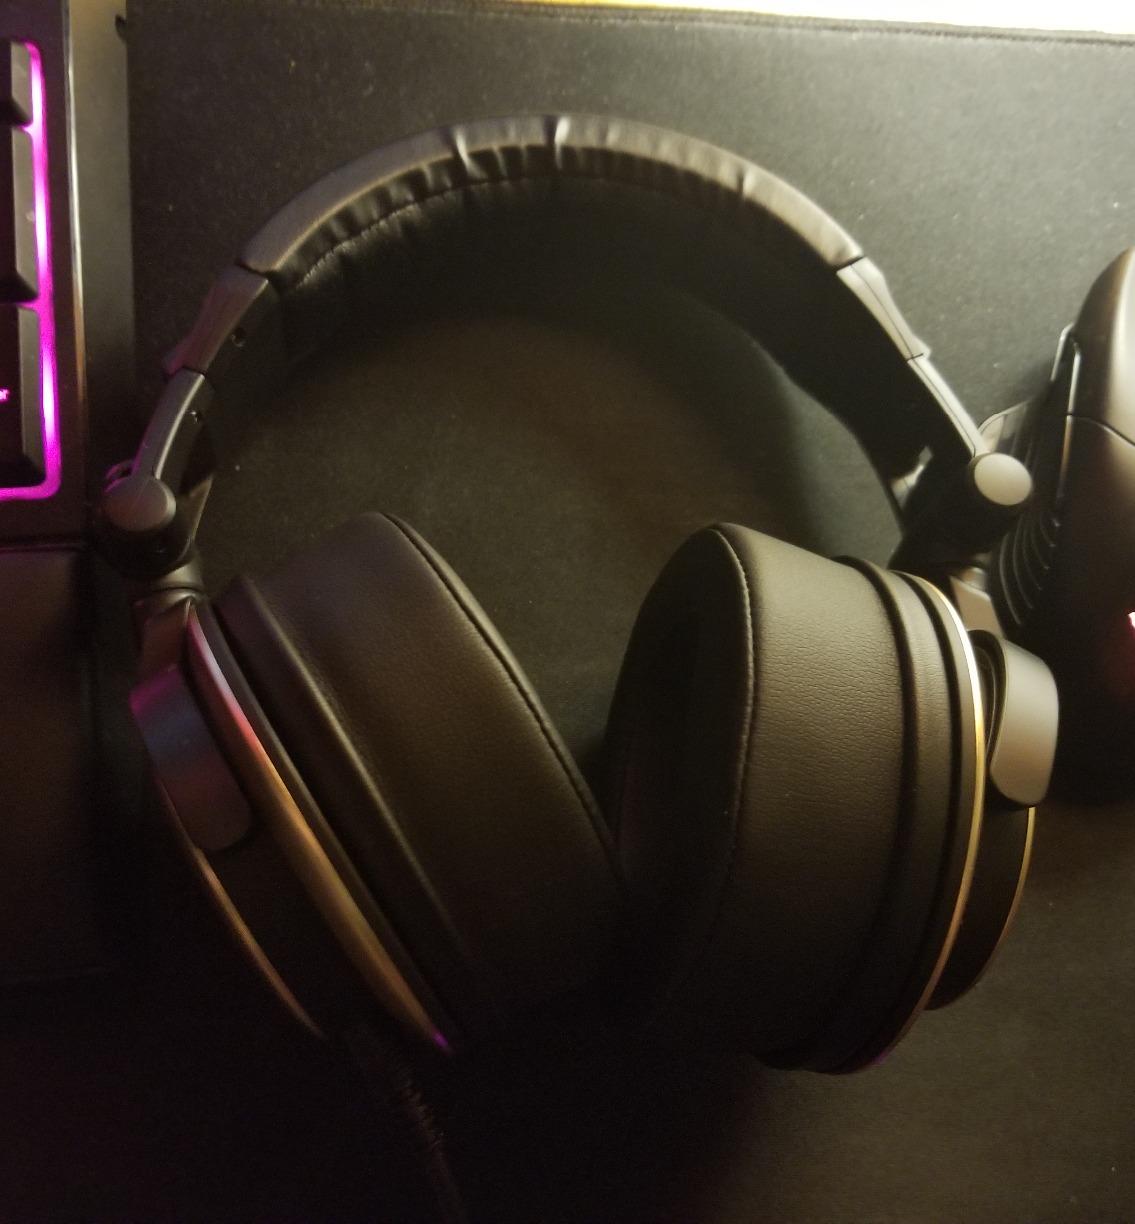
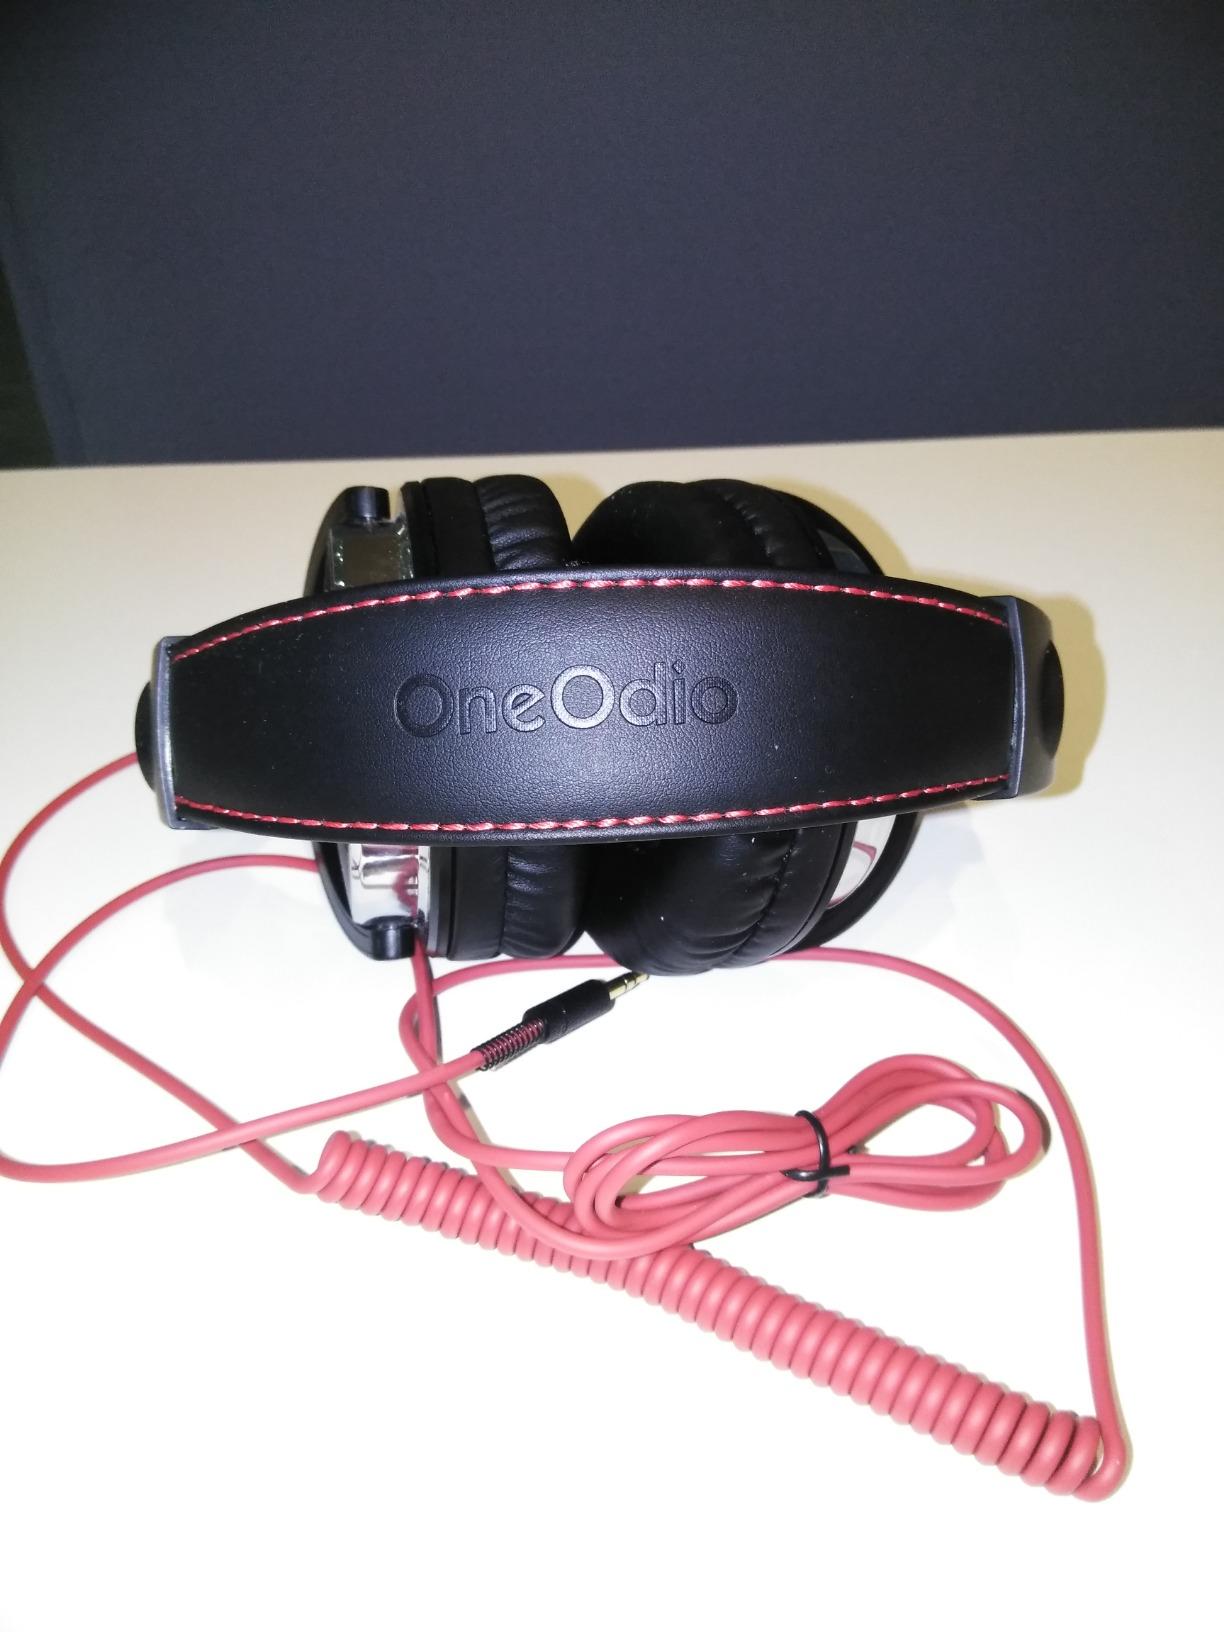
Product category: headphones
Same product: no